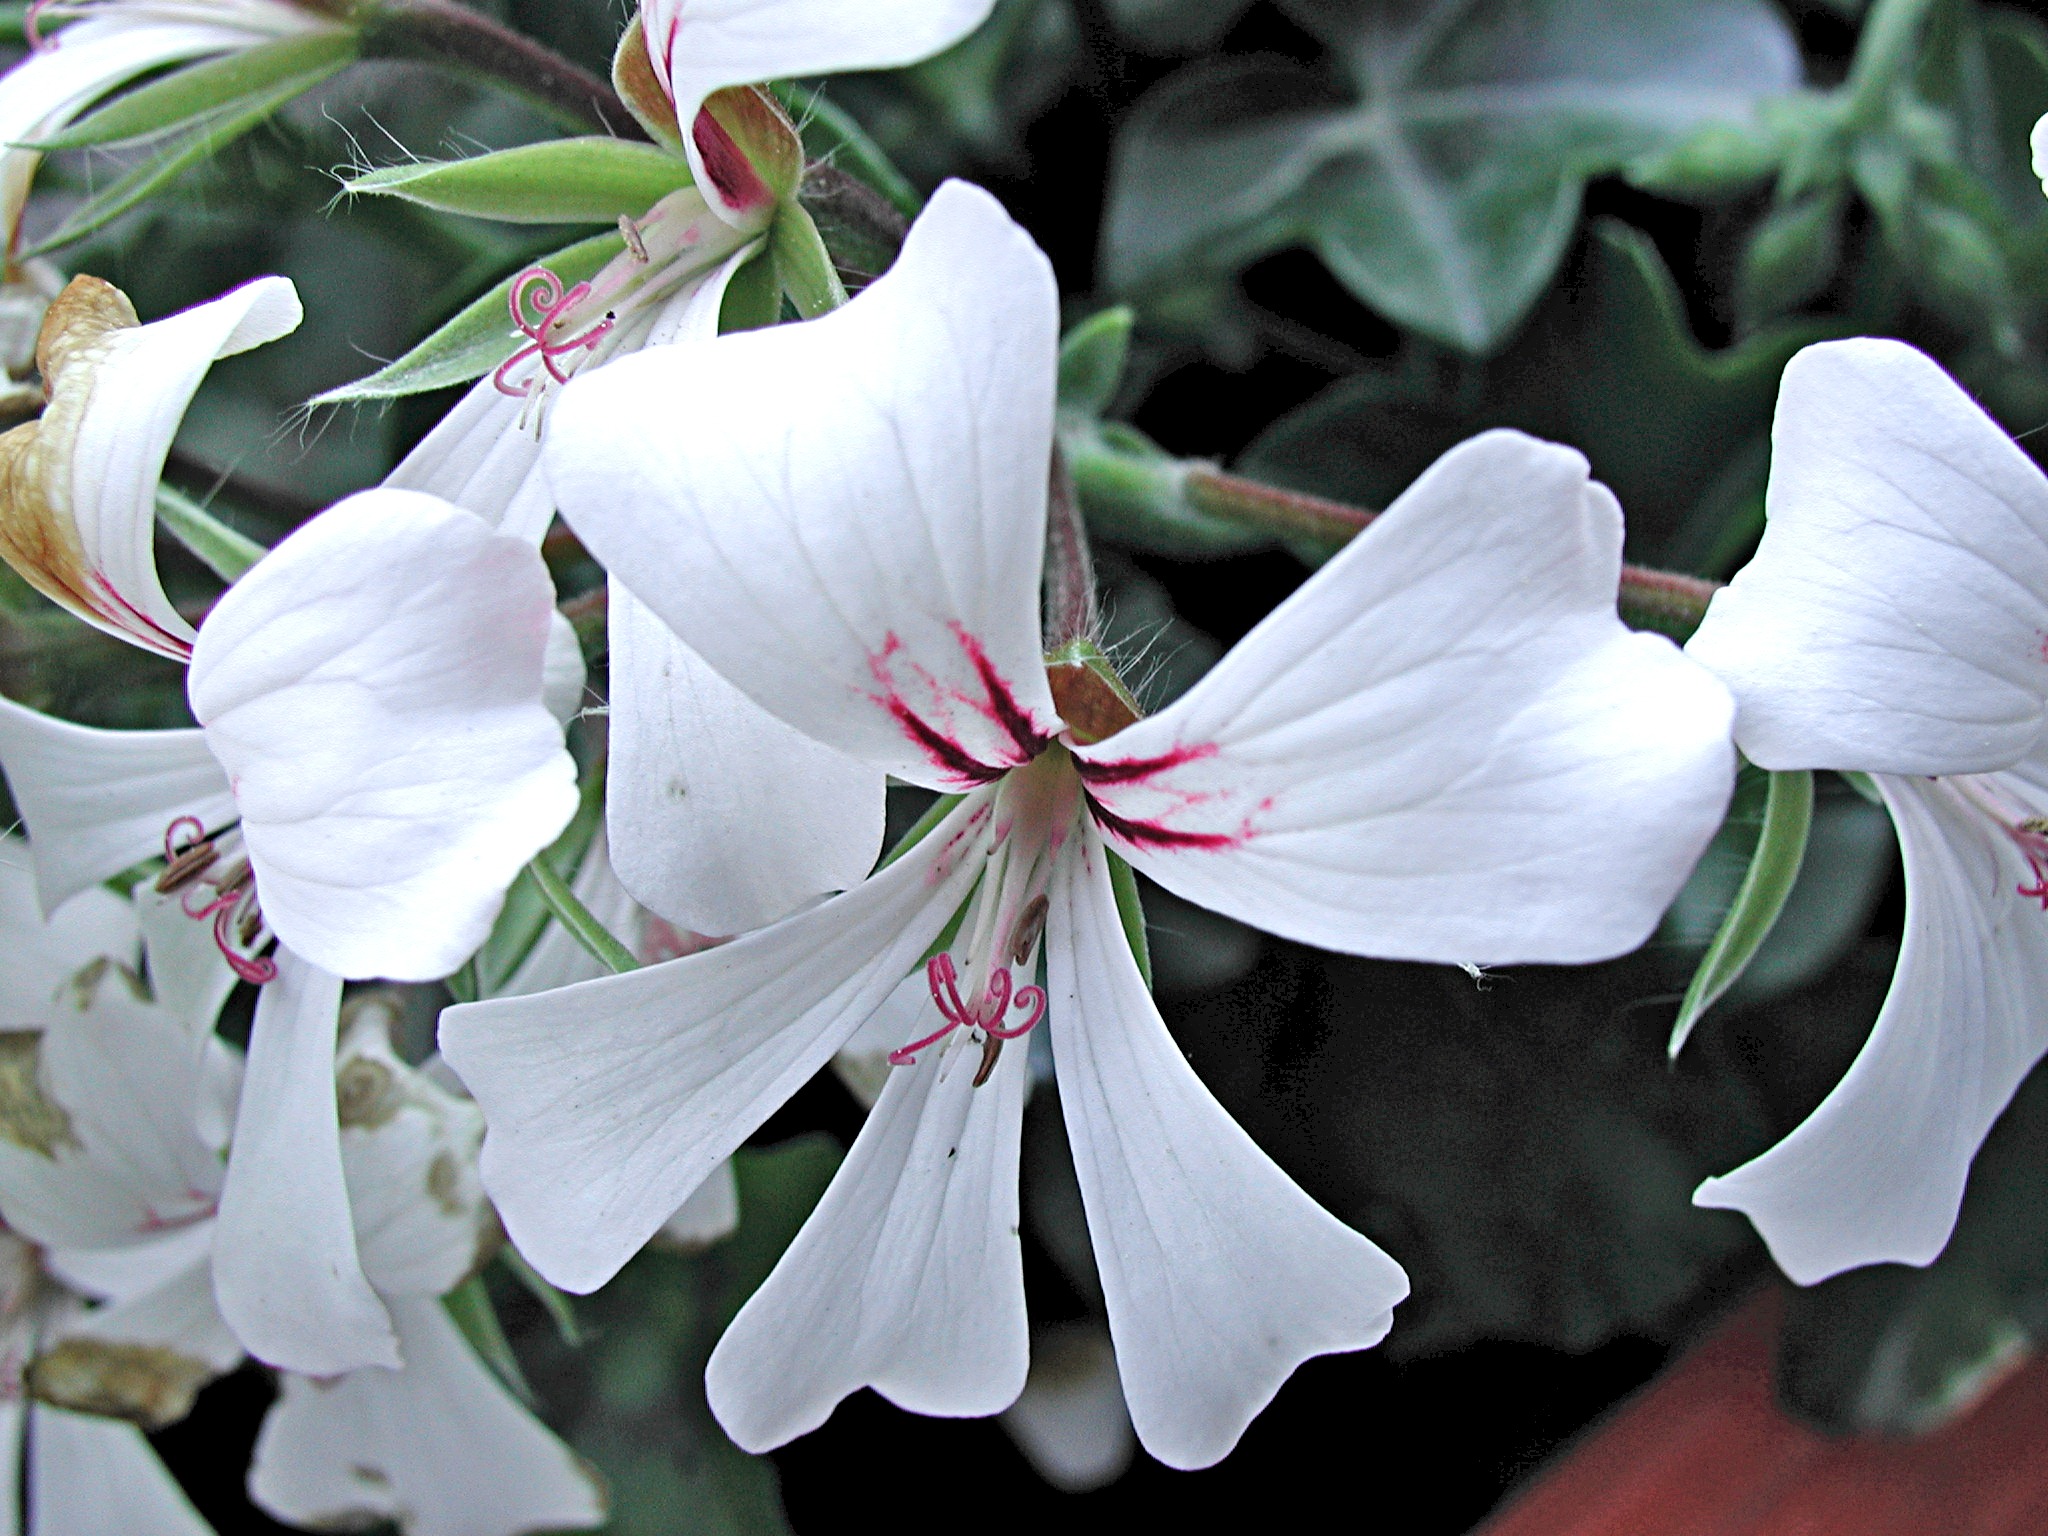
blossom, plant, white, flower, petal, bloom, botany, flora, shrub, lily, macro photography, flowering plant, land plant